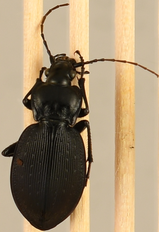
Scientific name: Carabus goryi
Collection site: Great Smoky Mountains National Park NEON (GRSM), plot GRSM_020